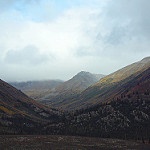
Label: mountain